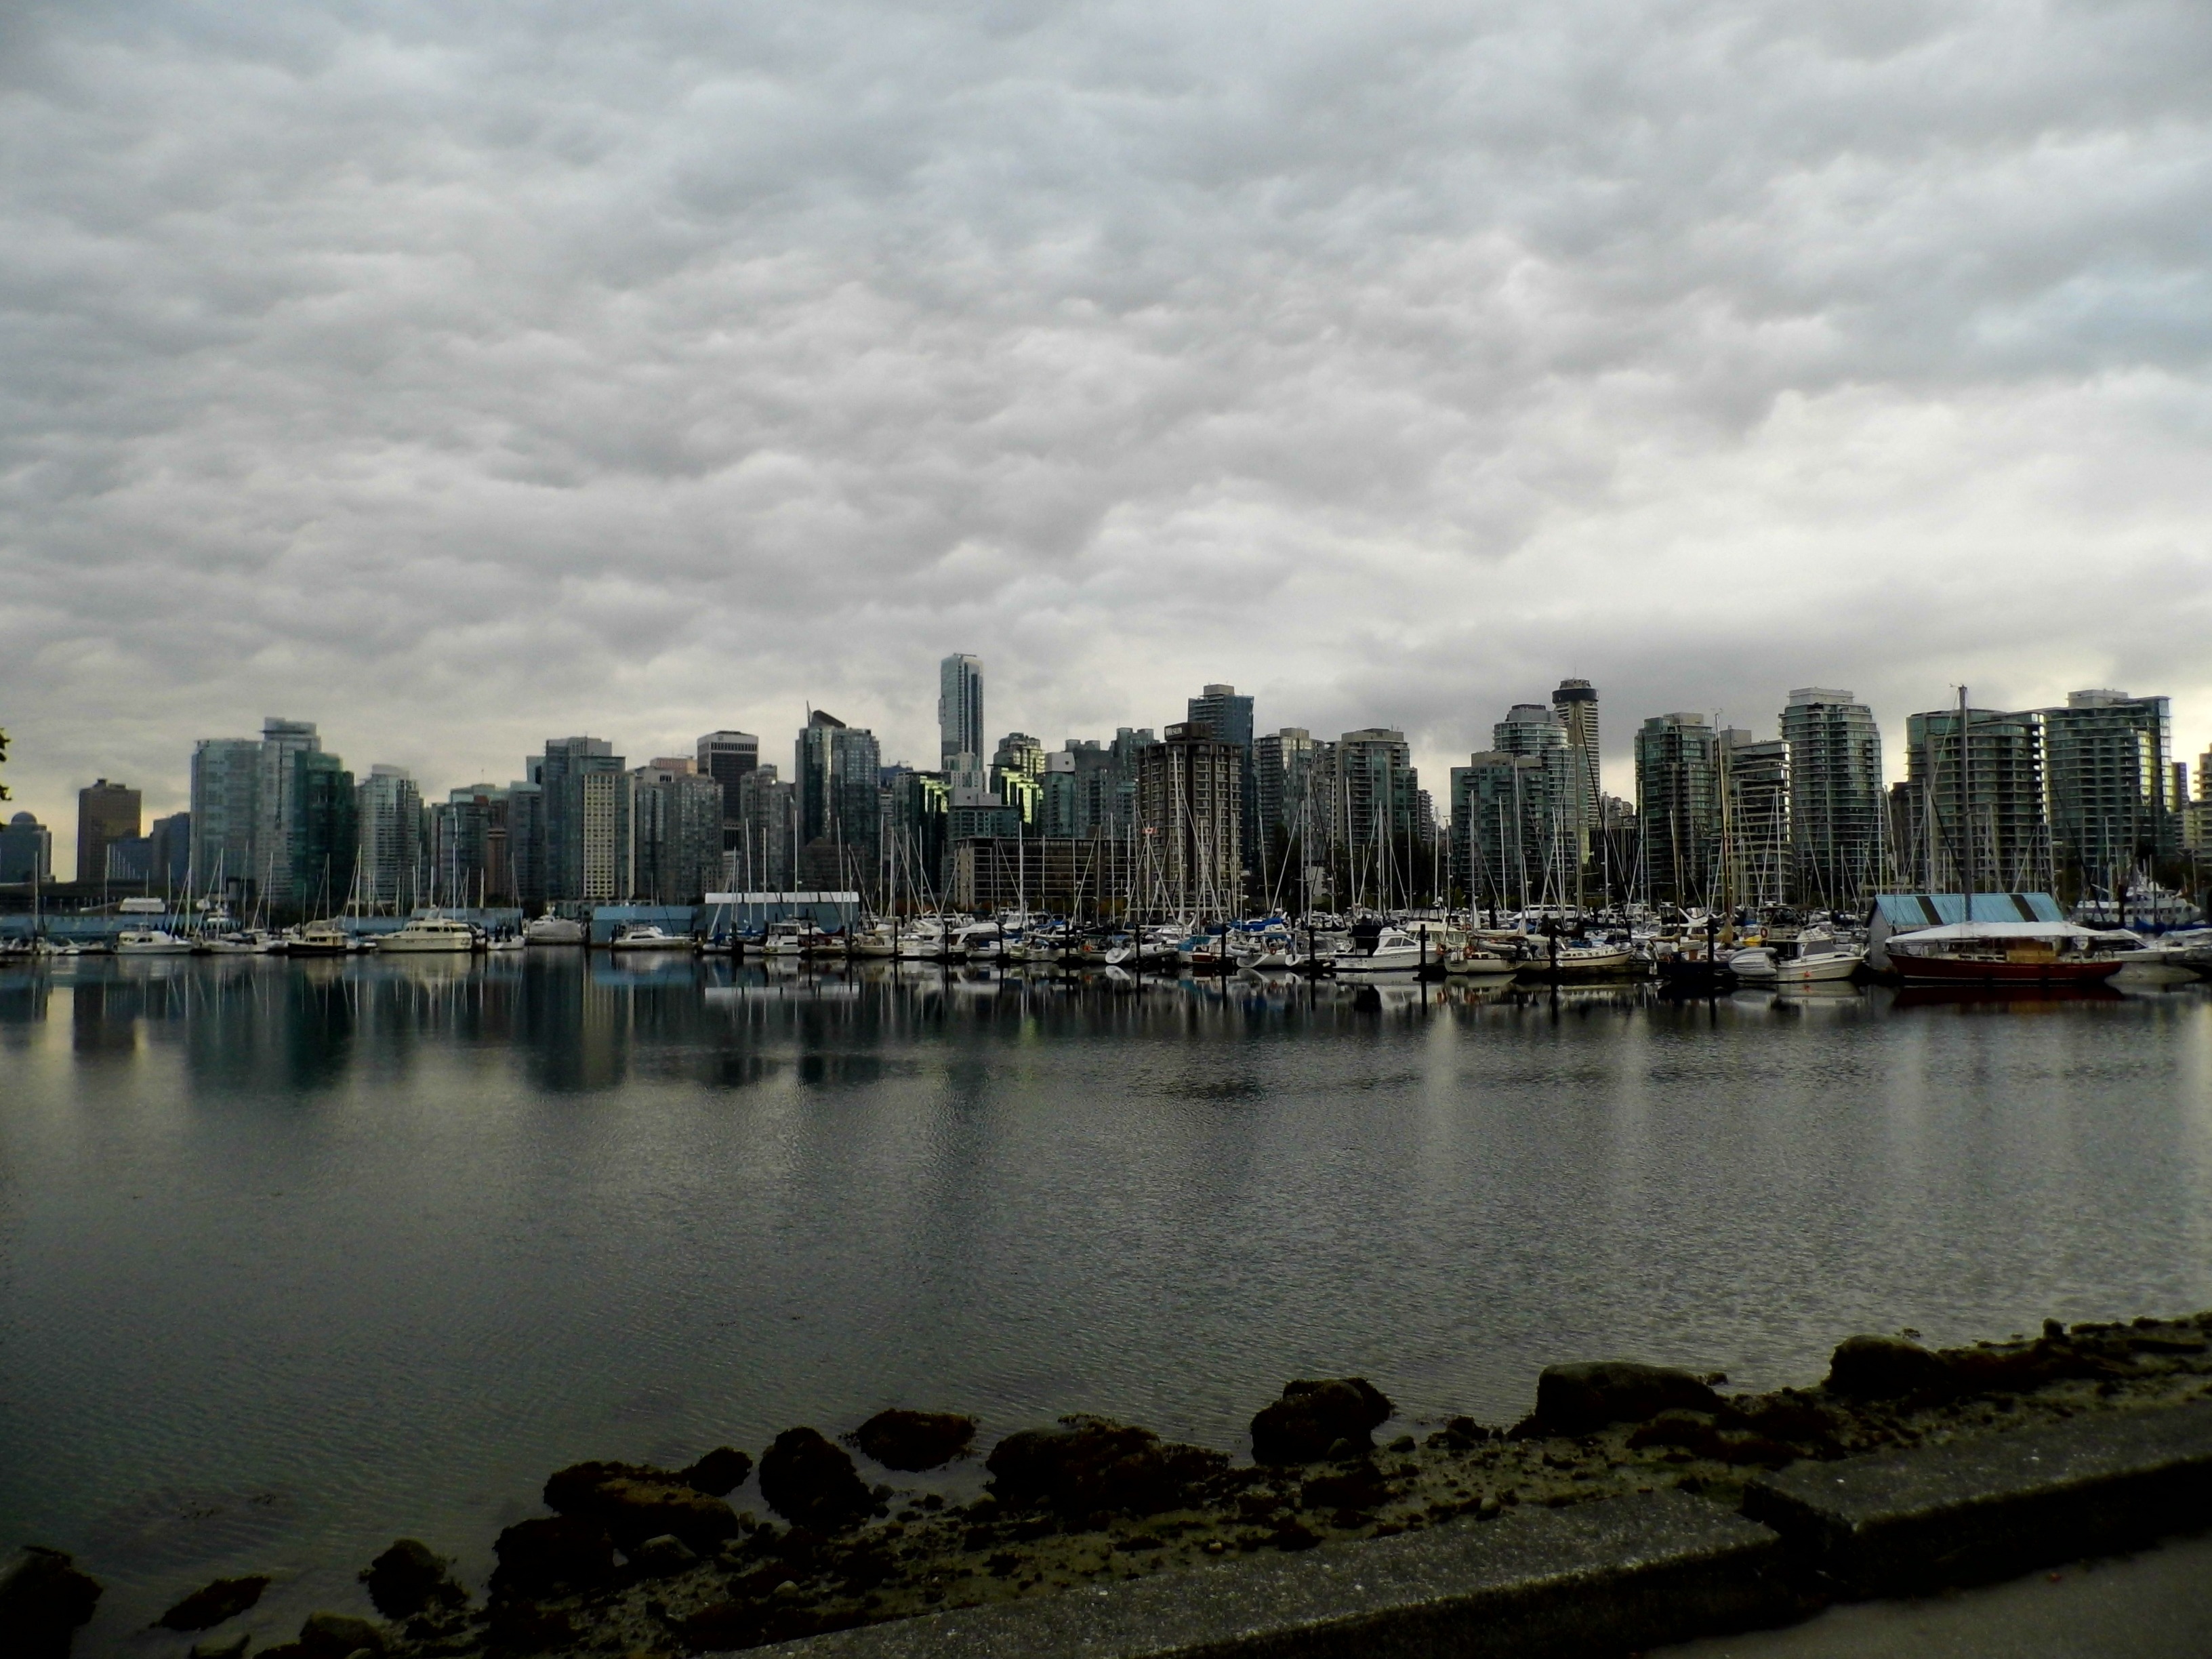
sea, coast, water, horizon, cloud, skyline, morning, city, skyscraper, river, cityscape, dusk, reflection, vancouver, bay, rainy, canada, cloudiness, geographical feature, human settlement